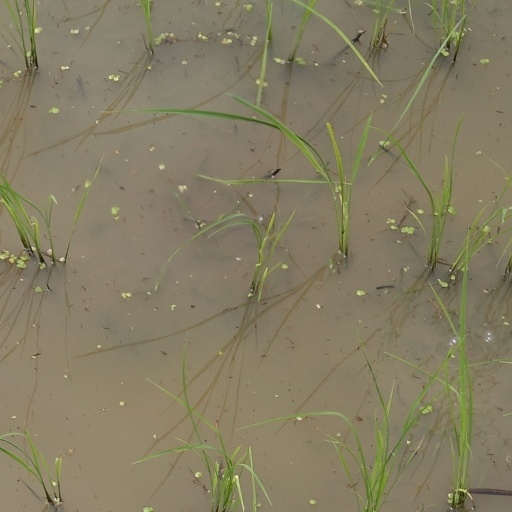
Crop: rice